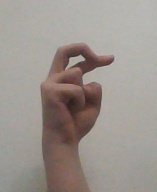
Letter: zay